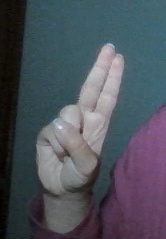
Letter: taa